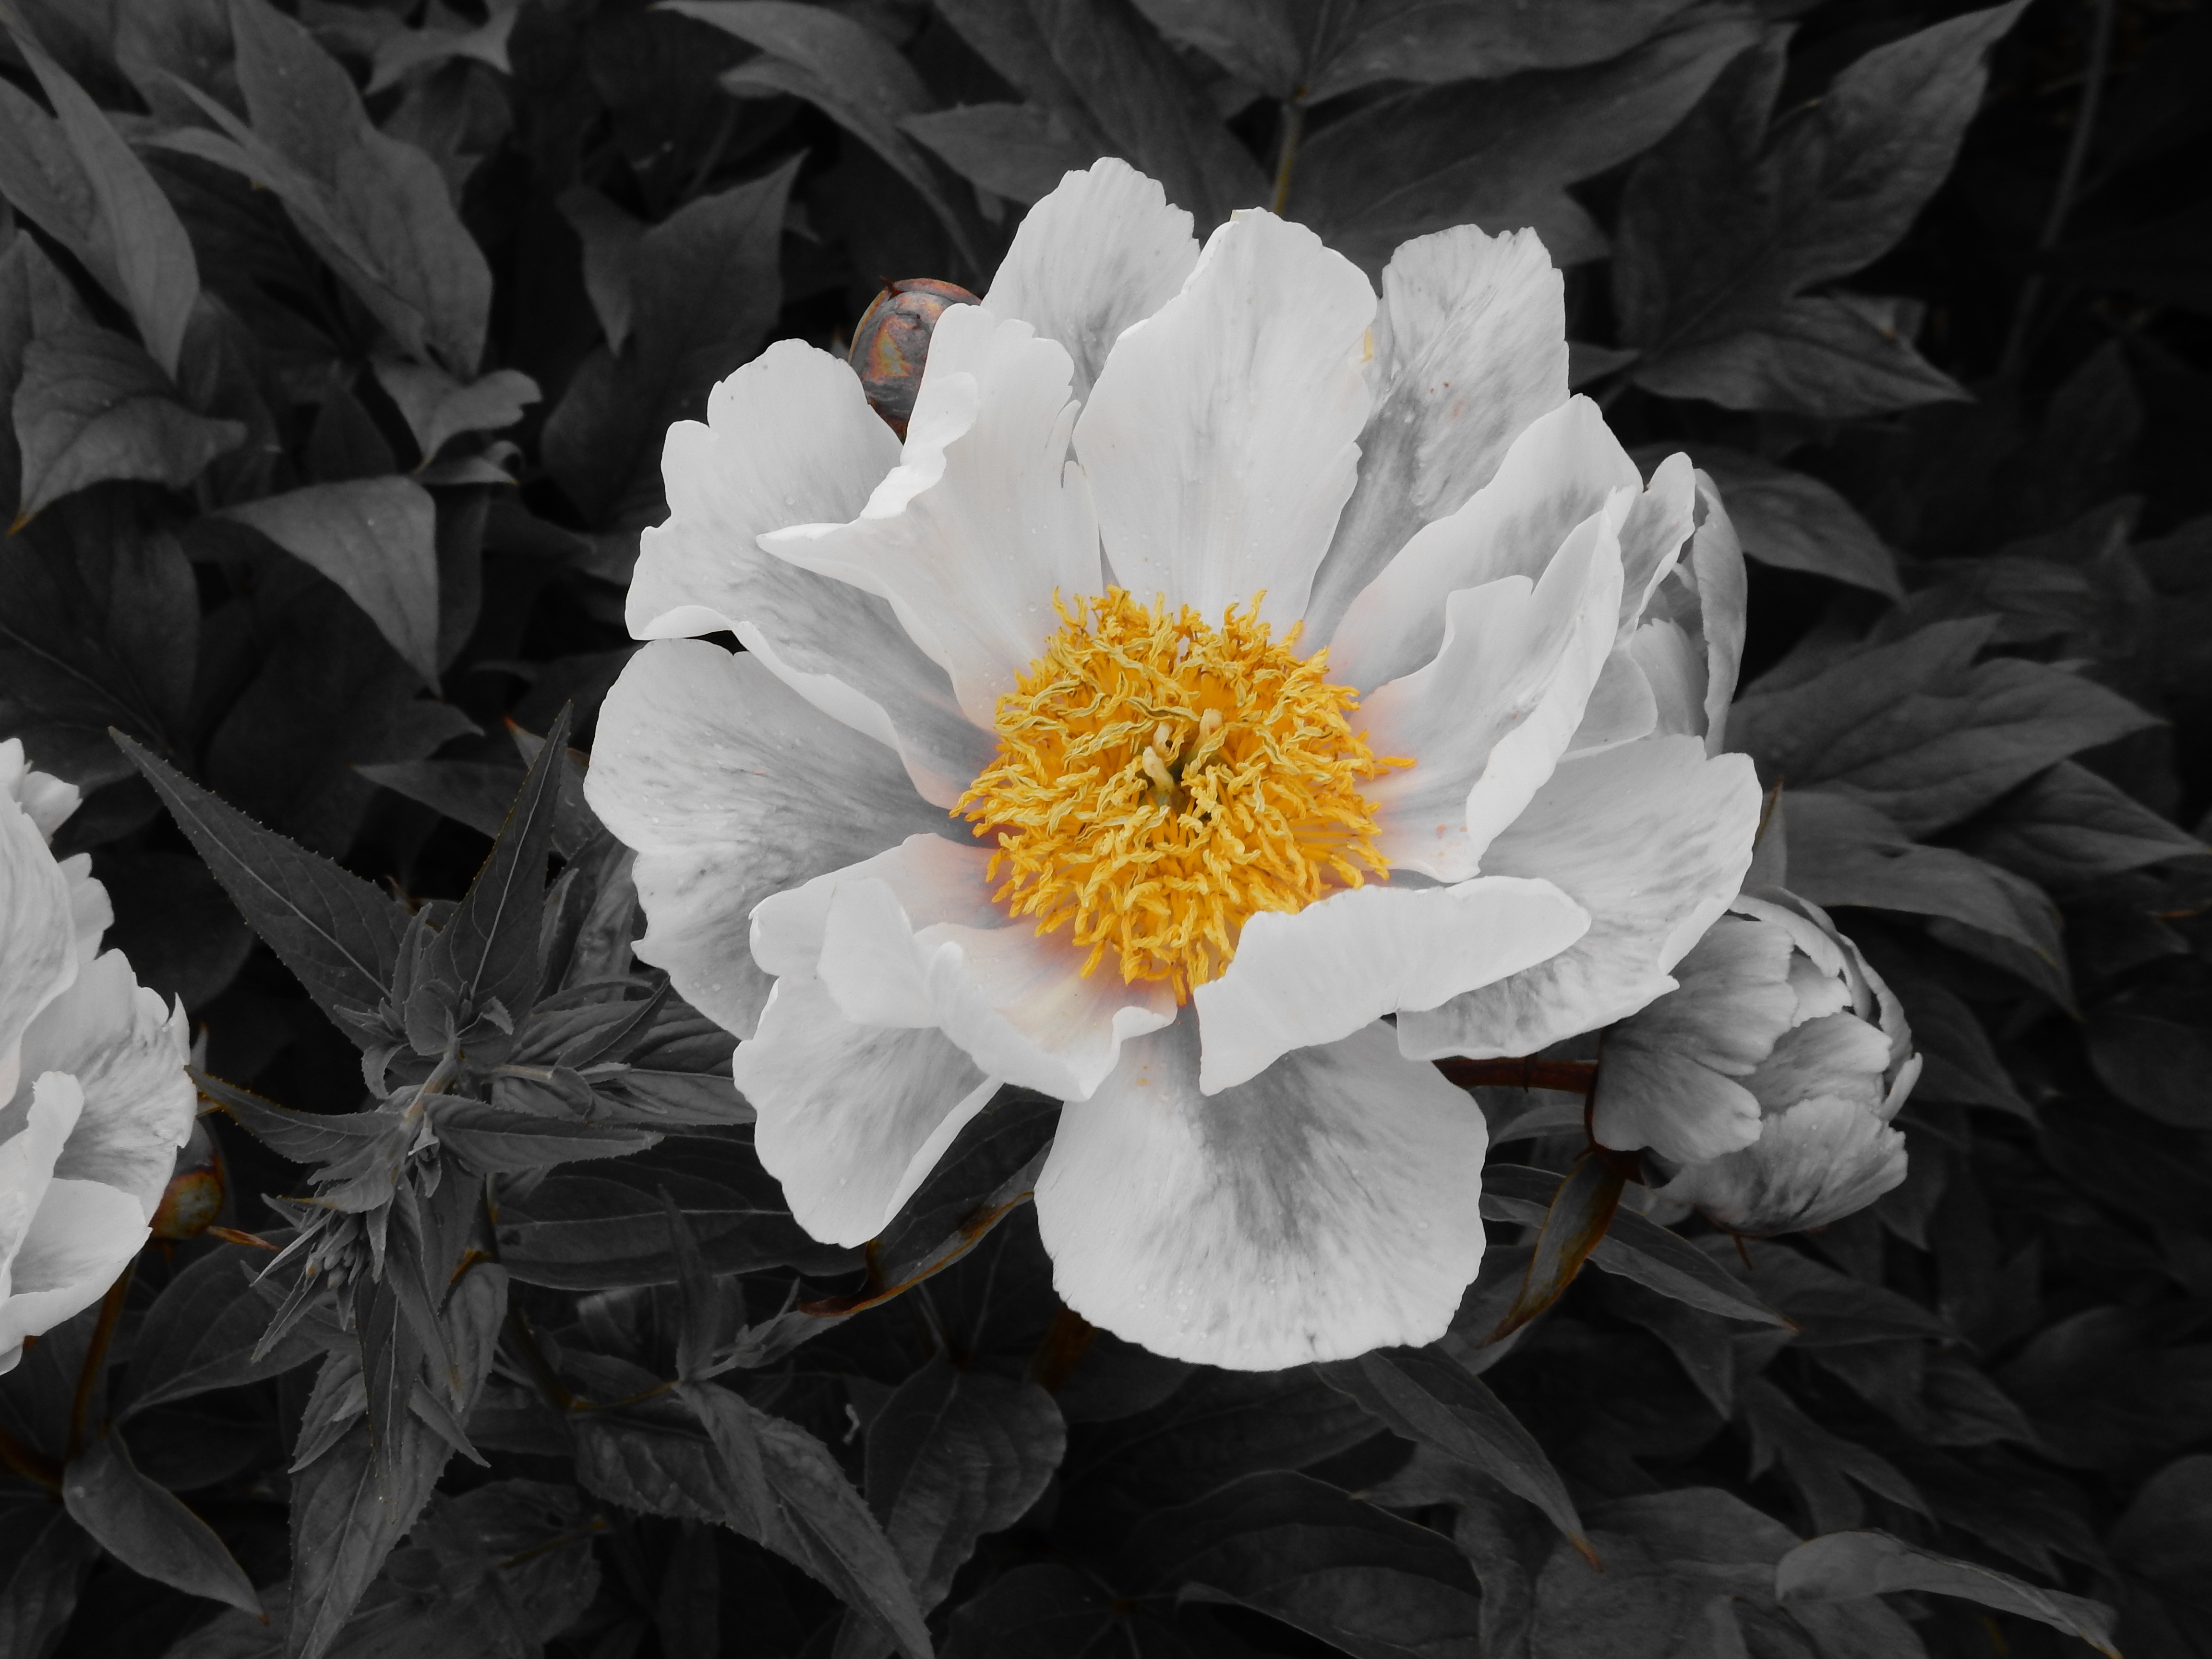
blossom, black and white, plant, flower, petal, bloom, rose, stamp, botany, yellow, monochrome, flora, beautiful, peony, rose bloom, macro photography, flowering plant, garden rose, monochrome photography, land plant